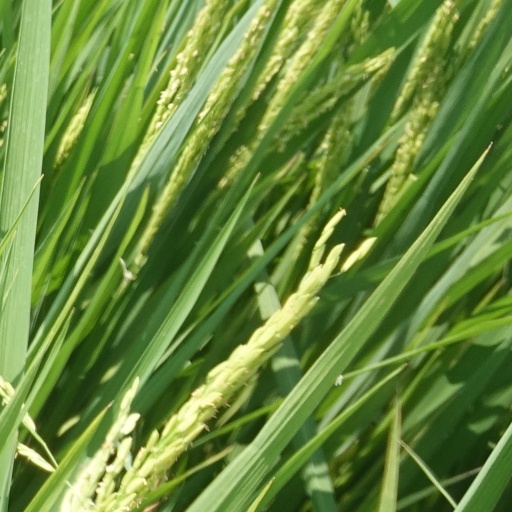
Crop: rice